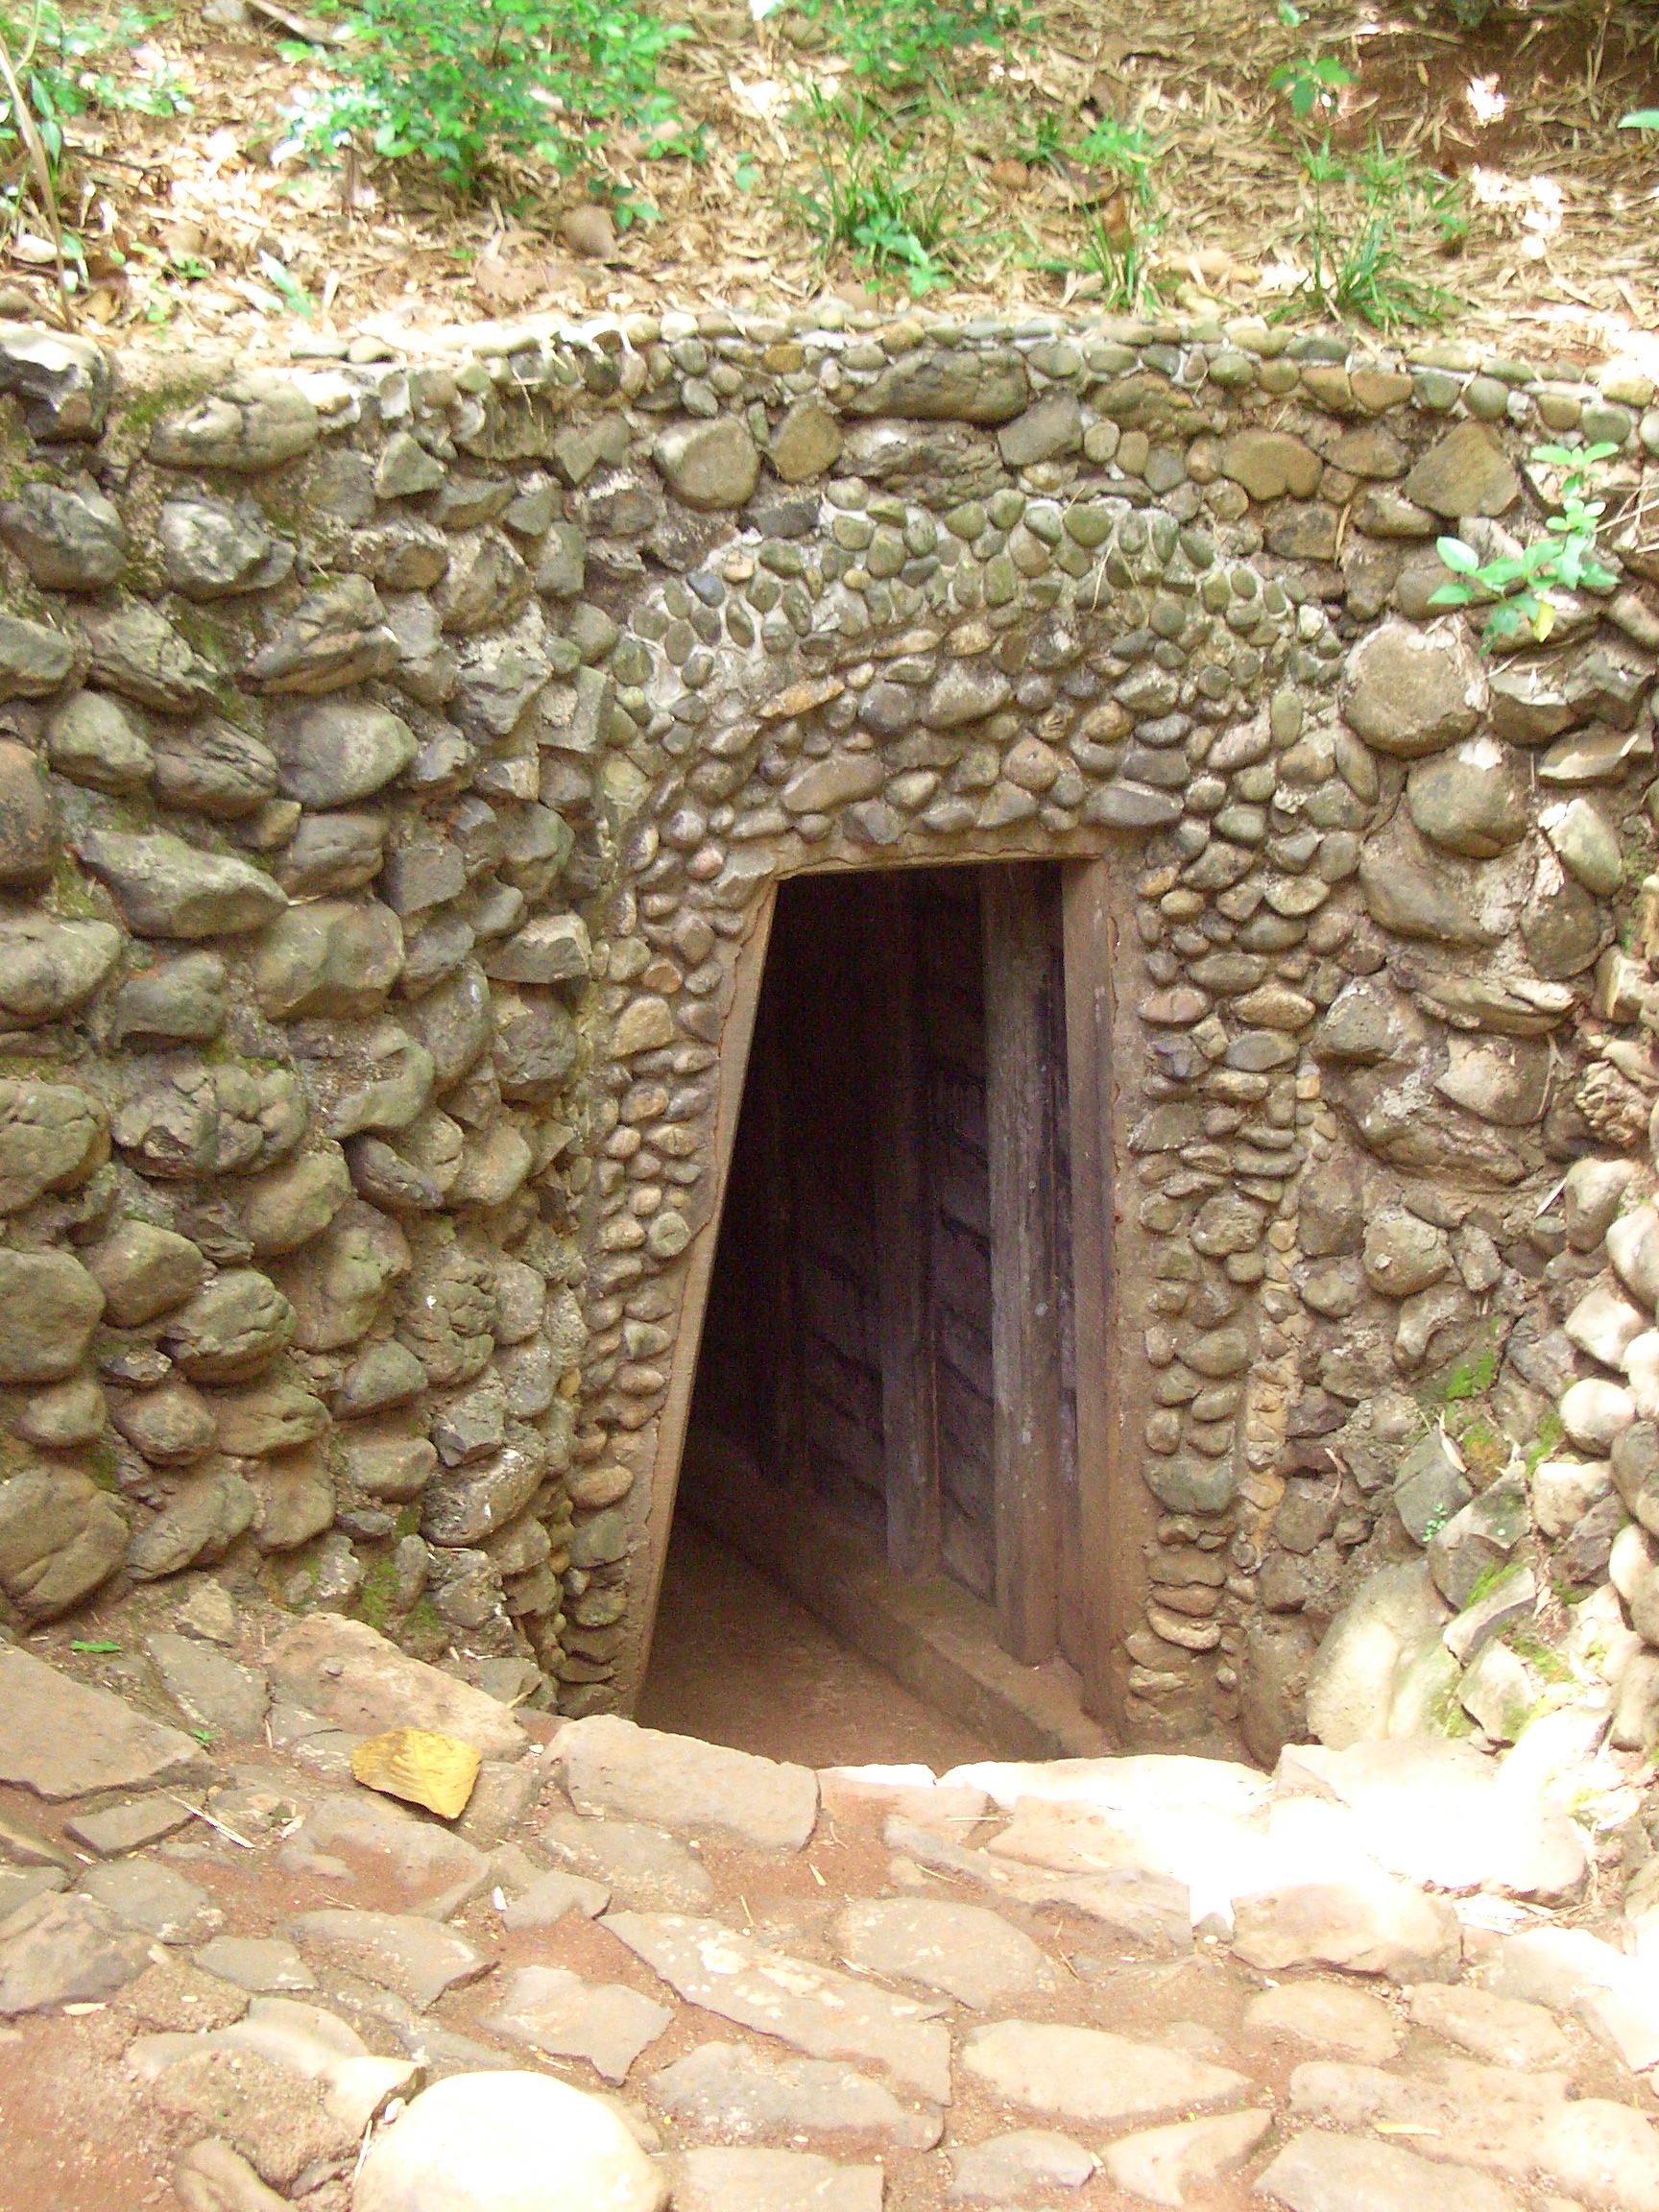
user: text: Các viên đá xây tường có màu chủ đạo là gì?
assistant: text: Màu nâu xám

user: text: Có bao nhiêu tấm ván gỗ lớn có thể nhìn thấy rõ bên trong lối vào đường hầm?
assistant: text: Hai

user: text: Lối vào hầm trong ảnh thường gắn liền với địa danh lịch sử nào ở Việt Nam?
assistant: text: Địa đạo Vịnh Mốc

user: text: Cấu trúc đường hầm như thế này thường gợi nhớ về cuộc chiến tranh nào trong lịch sử Việt Nam?
assistant: text: Chiến tranh chống Mỹ cứu nước

user: text: Tường và lối đi vào đường hầm chủ yếu được xây dựng từ những vật liệu gì, và lối vào hầm hẹp, lát đá như vậy thường có mục đích gì trong bối cảnh lịch sử?
assistant: text: Tường và lối đi chủ yếu dùng đá tự nhiên, xi măng (vữa) và đất; lối vào hẹp có mục đích che giấu, bảo vệ và là đường dẫn vào các hệ thống hầm ngầm phục vụ chiến đấu hoặc trú ẩn.